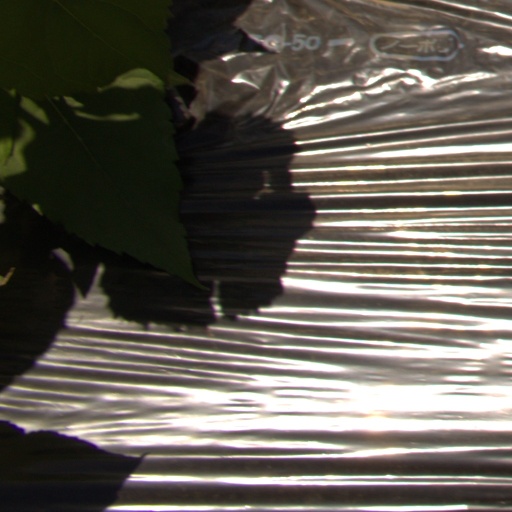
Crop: Jerusalem artichoke